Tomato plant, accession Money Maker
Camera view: vertical (180 deg); turntable rotation: 180 degrees
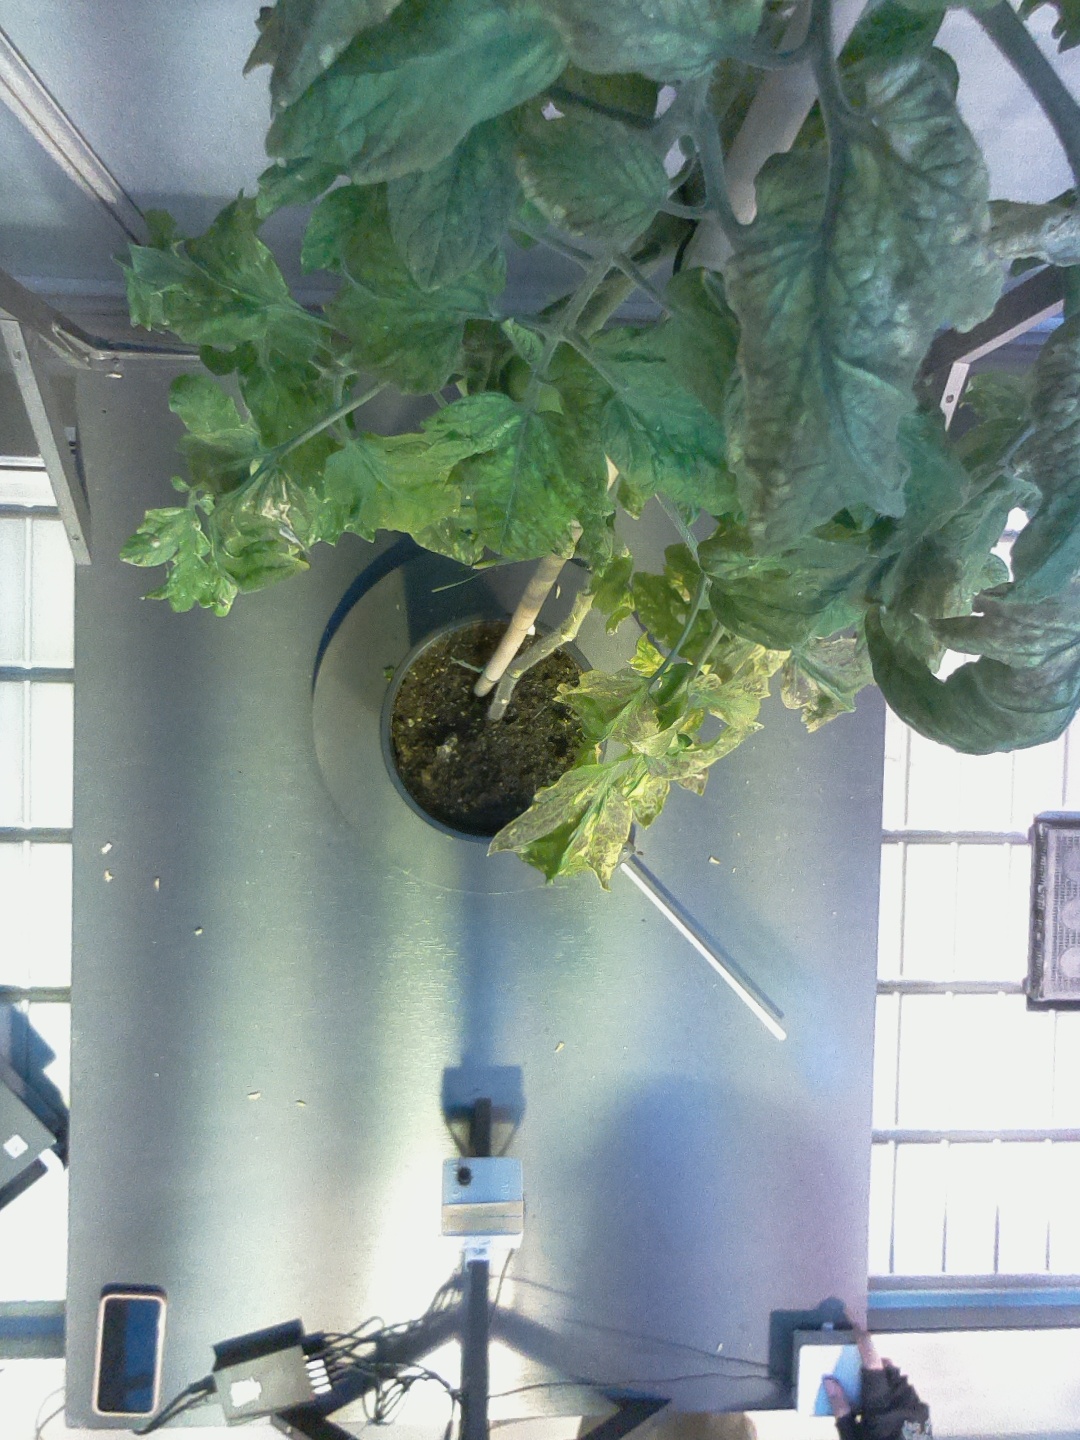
BBCH growth stage 77: 70%-80% of final fruit size